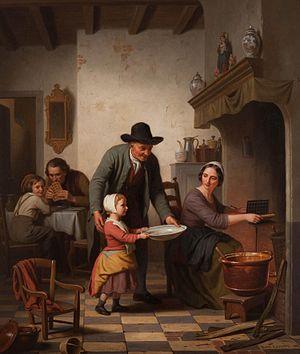
Une gaufre est un mets de pâte légère cuite entre deux plaques métalliques, articulées entre elles par une ou des charnières, ornées de motifs qui s'impriment dans la pâte et donnent à la pâtisserie sa forme caractéristique.
La cuisine bruxelloise est une cuisine régionale belge assimilant les spécialités régionales flamandes et wallonnes. Cette ouverture se poursuit aujourd'hui au travers des influences des cuisines des grandes communautés immigrées en Belgique. Cette « bâtardise » se retrouve dans le surnom zinneke que les Bruxellois de toutes origines se donnent aujourd'hui. Les Bruxellois sont aussi surnommés kiekefretters. Ce sobriquet remonte au XIVᵉ siècle et plusieurs légendes expliquent son origine ; il est gravé sur le monument à Éverard t'Serclaes sur la Grand-Place de Bruxelles.